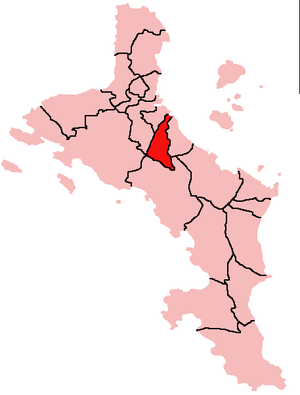
Plaisance est un district des Seychelles de l'île de Mahé.